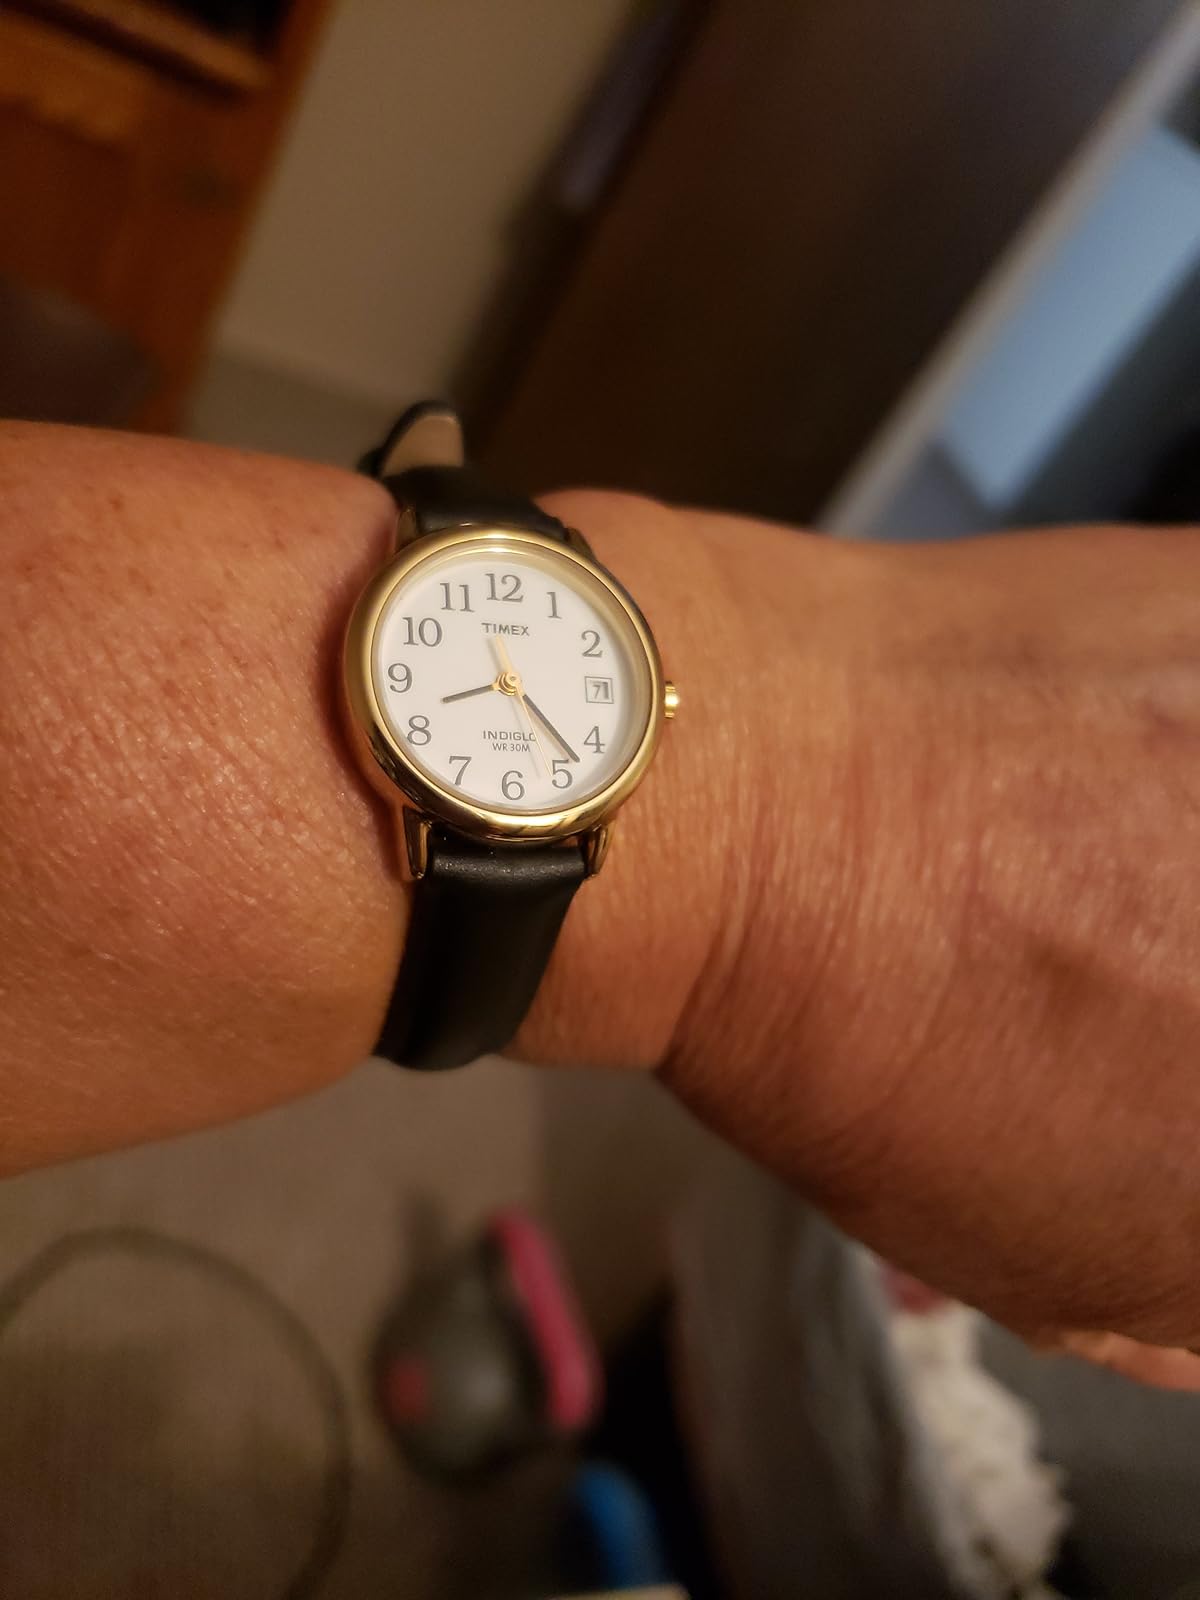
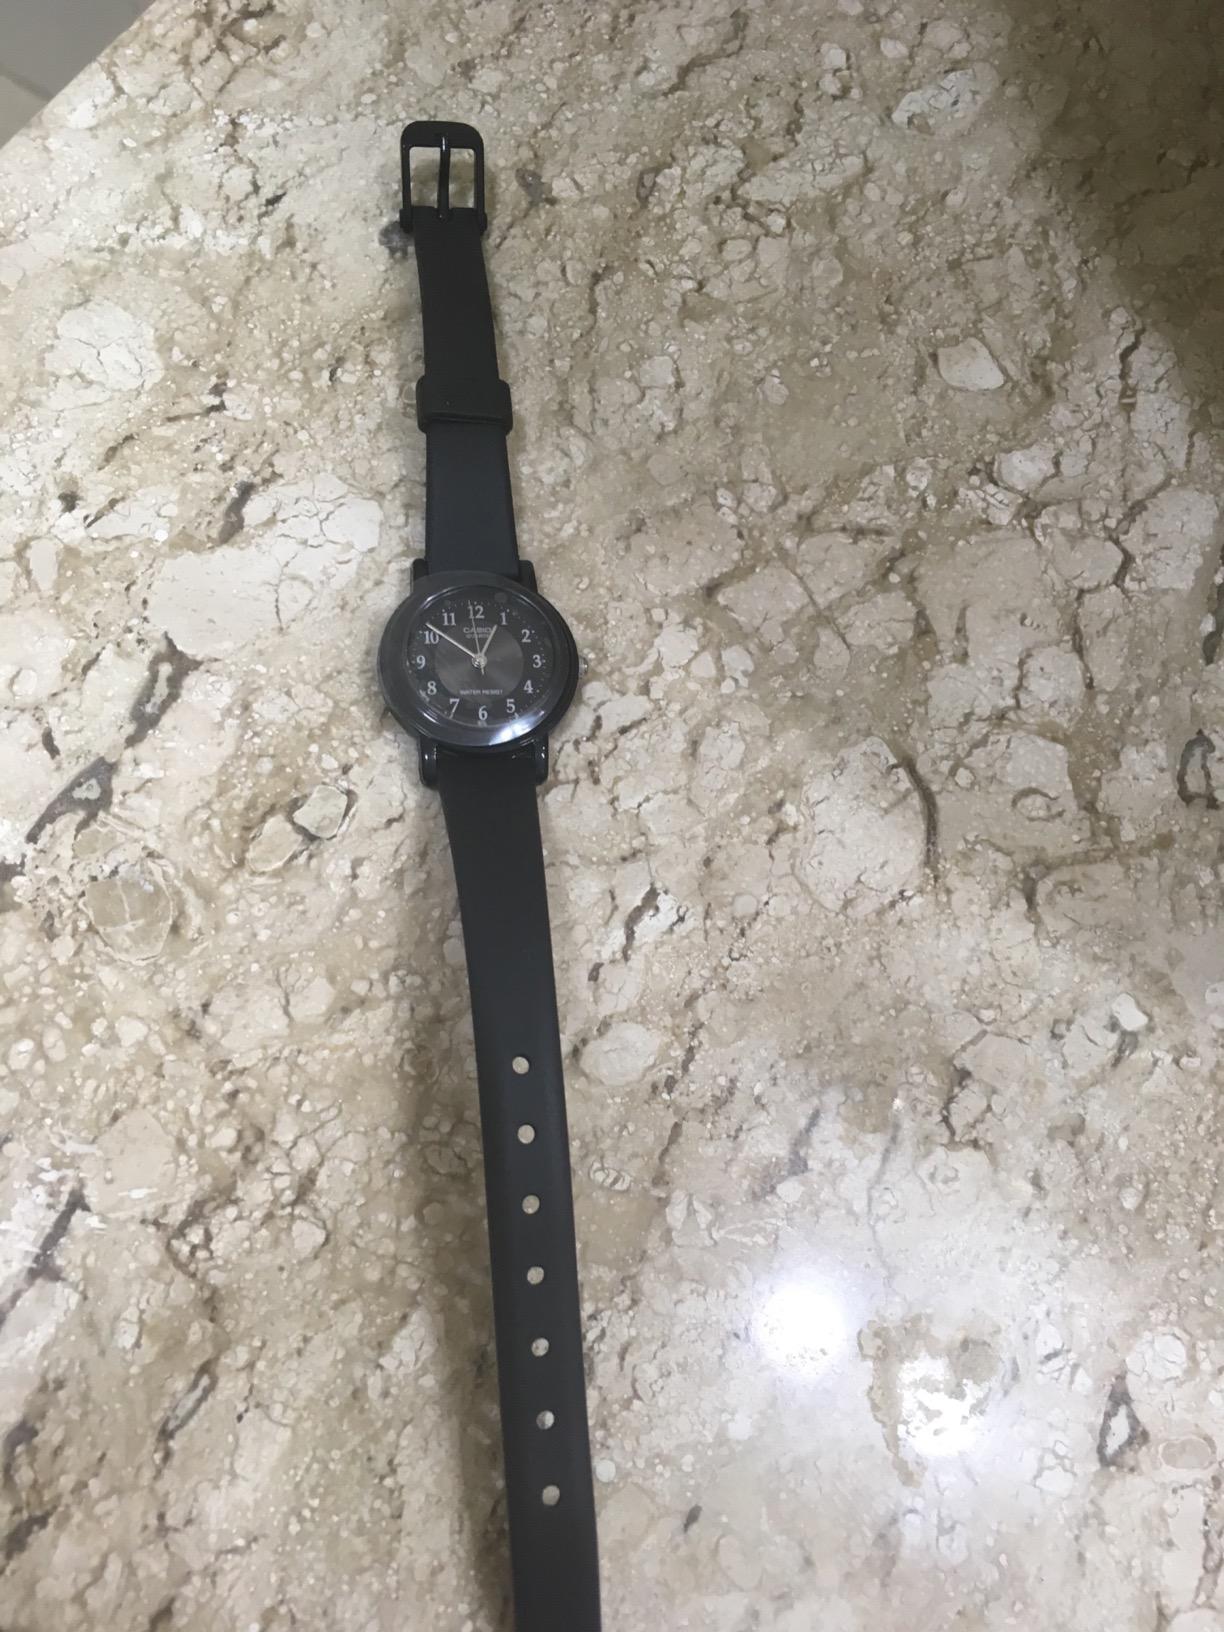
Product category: accessories_watch
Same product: no